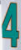
Number: 4